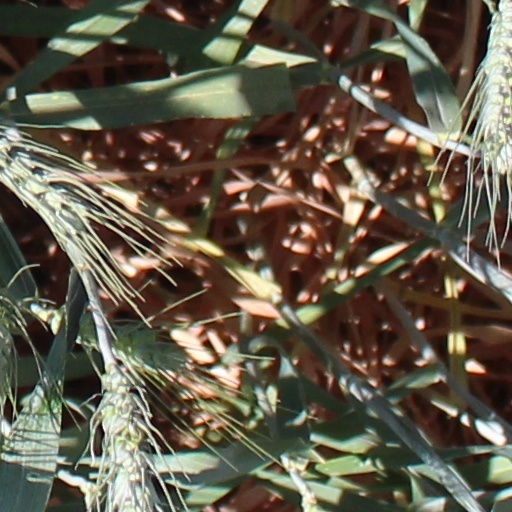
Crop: wheat